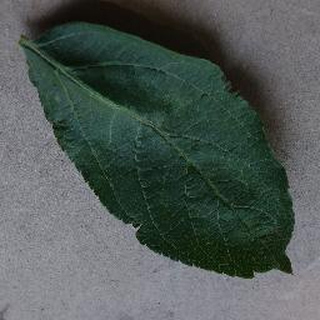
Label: healthy_apple